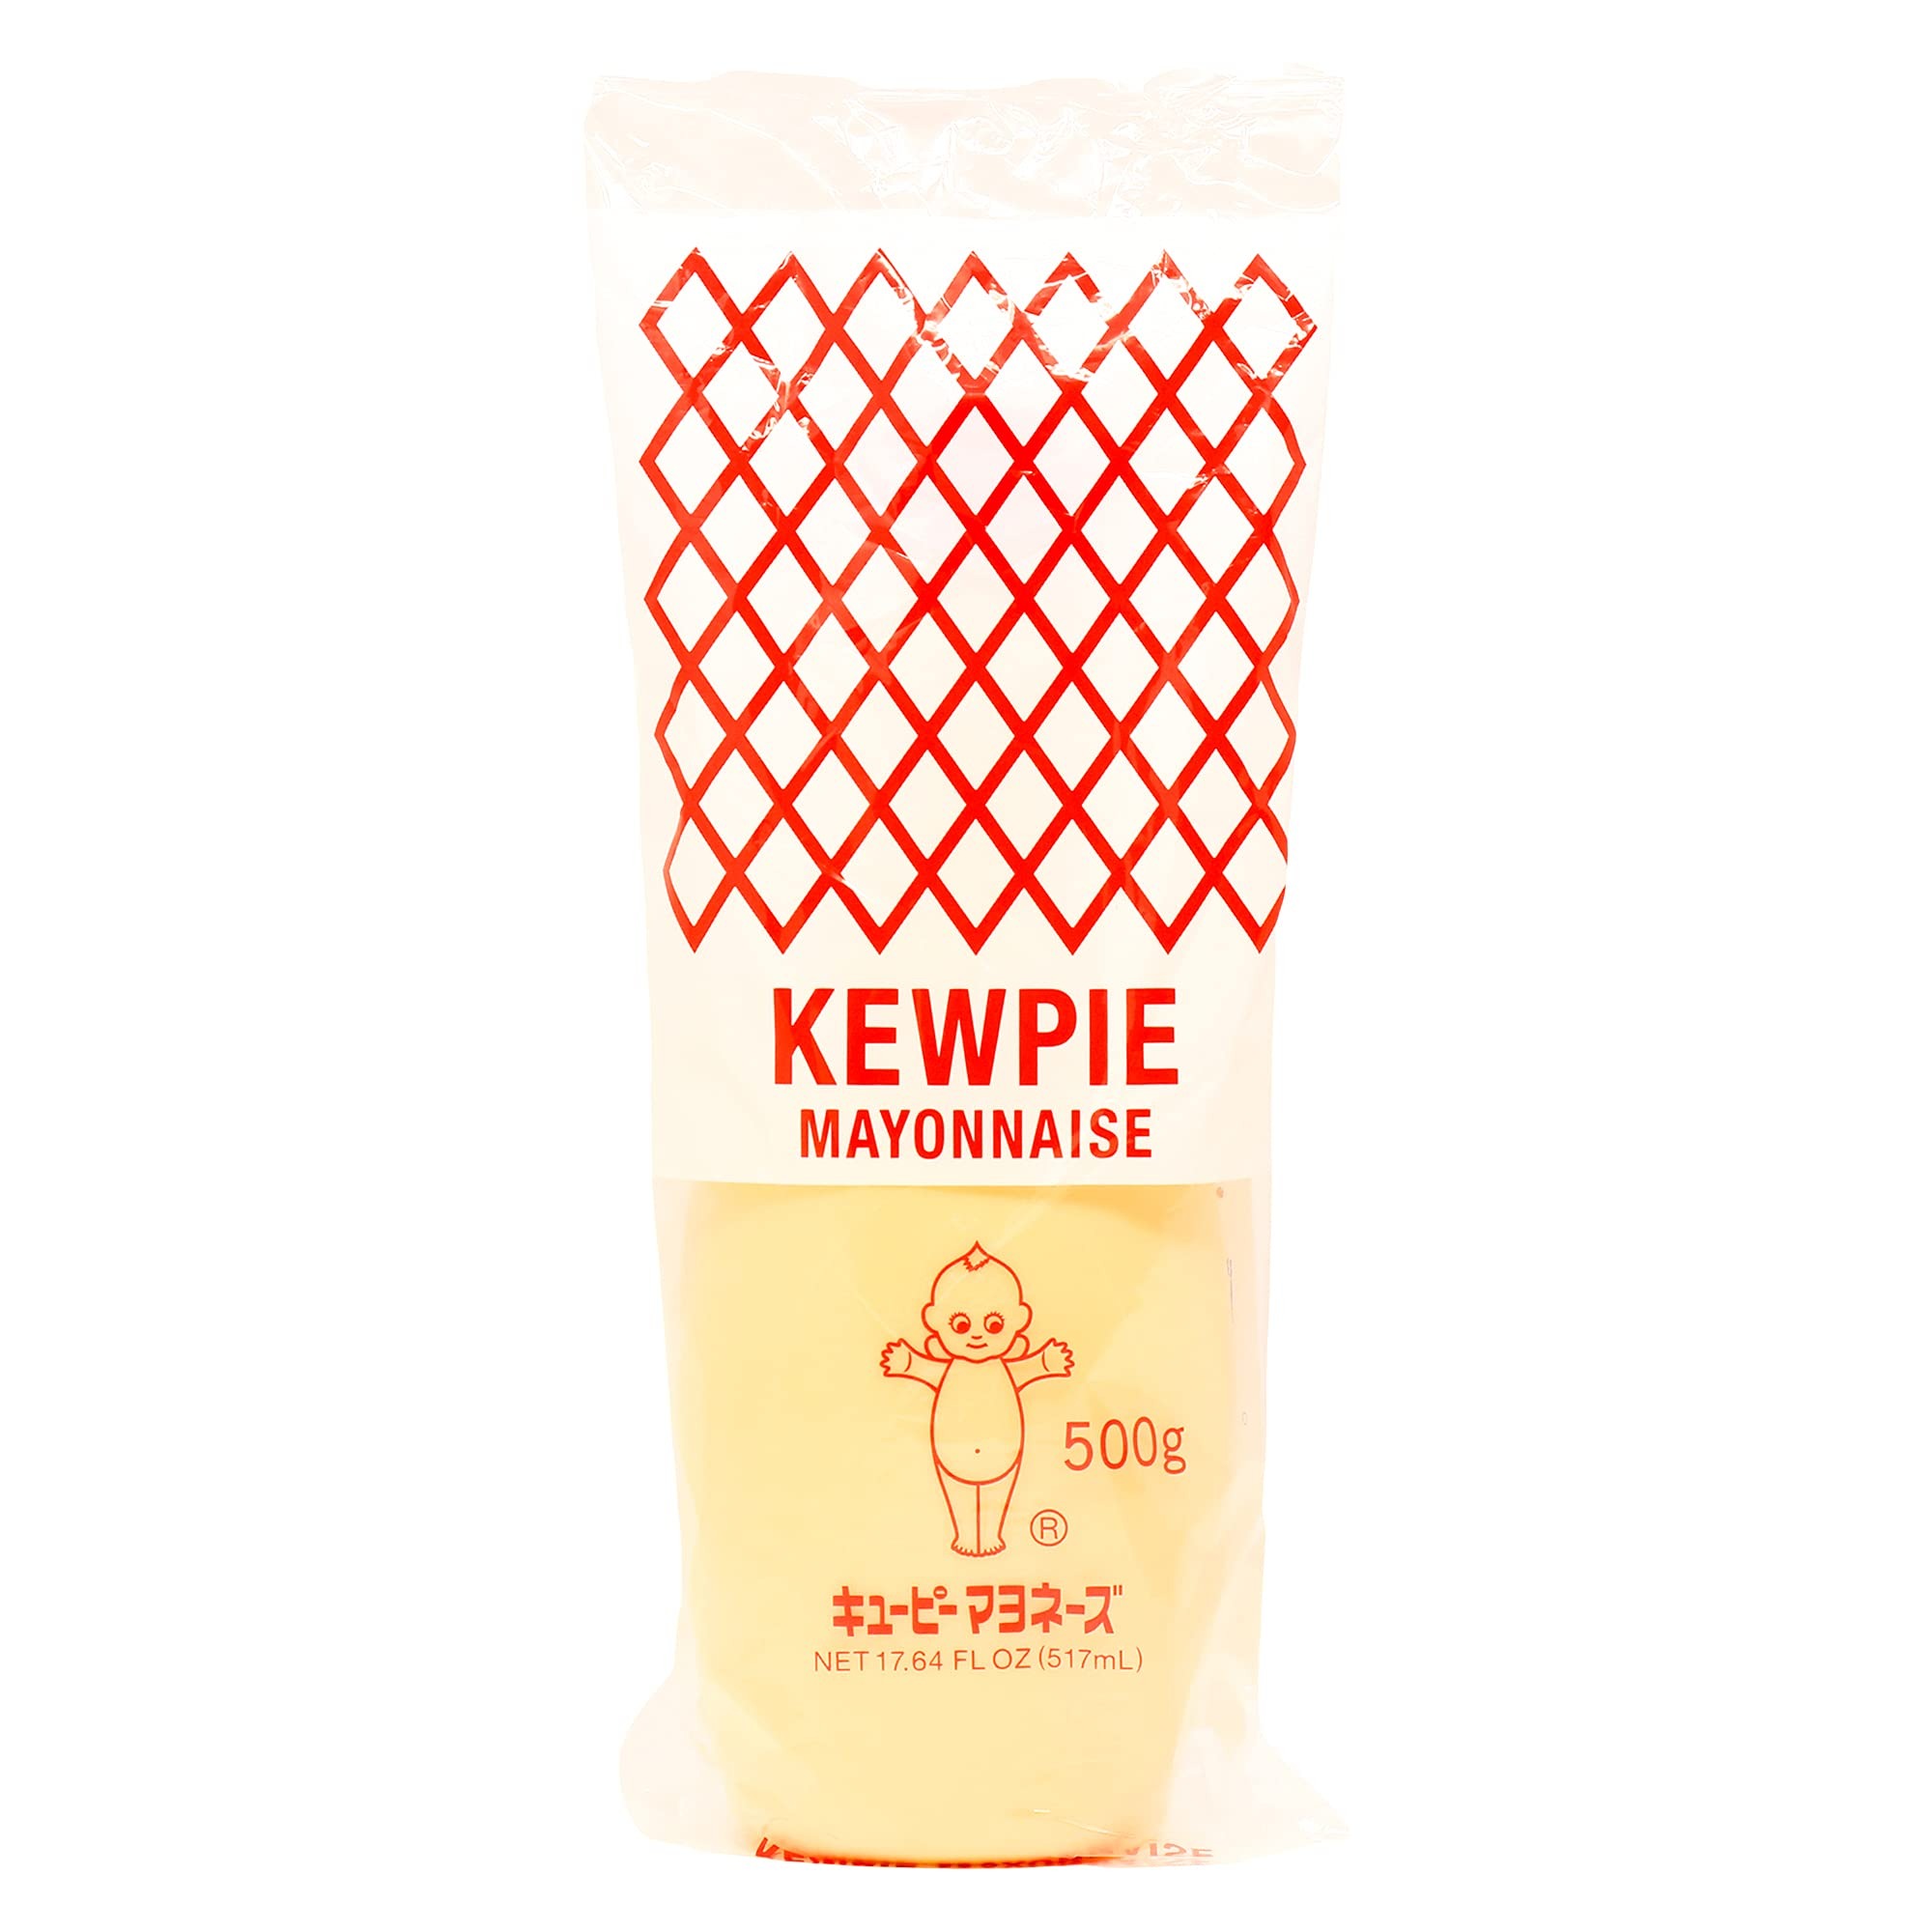
Item Name: [KEWPIE] Japanese Mayonnaise, Rich and Creamy Umami Taste, Made In Japan, 500g (Pack of 2)
Bullet Point 1: Japan's #1 mayonnaise
Bullet Point 2: Easy-to-squeeze tube
Bullet Point 3: Product of Japan
Bullet Point 4: Extra creamy texture
Bullet Point 5: Perfect for any mayonnaise recipe
Product Description: Founded in 1919, Kewpie has been bringing consumers in Japan bold and distinctive flavors for a century and nothing represents that like their flagship product: mayonnaise. This Japanese mayonnaise is made using only egg yolks, which gives it a creamier, eggier taste than other mayonnaises you might be used to. Added MSG gives it that little extra kick of umami for a completely different experience than traditional mayonnaise. <br/><br/> It’s great as a dipping sauce, topping, or seasoning in any dish you think could use a little bit of tangy, umami flavor. Try it as a salad dressing or as the perfect complement to your avocado toast, because everything can use a little Kewpie. <br/><br/> COLD WEATHER NOTICE: Because this product contains no preservatives, it is at risk of separation if exposed to freezing temperature. The separated product is 100% safe to eat, but will likely not resemble the product you’re used to and will not be able to be returned to the original state. Please bear this in mind before ordering in a cold weather climate.
Value: 35.28
Unit: Fl Oz

Price: 7.045